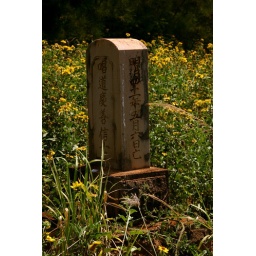
At an abandoned cemetery near glass beach